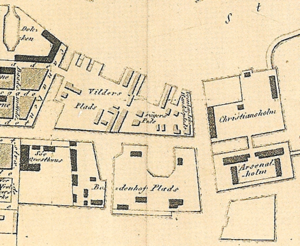
Bodenhoffs Plads / Historie
Wilders Plads og Bodenhoffs Plads i slutningen af 1700-tallet.
Bodenhoffs Plads er en gade og et område, der ligger i den nordøstlige del af Christianshavn i København. Gaden går fra Prinsessegade i sydøst til Christianshavns Kanal i nordvest, der adskiller gaden og området fra Grønlandske Handels Plads. Mod nord er området adskilt fra Holmen af Trangraven. Der er dog forbindelse til begge områder over den trebenede Trangravsbroen.